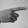
ASL letter: G